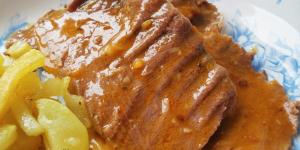
lengua de ternera estofada